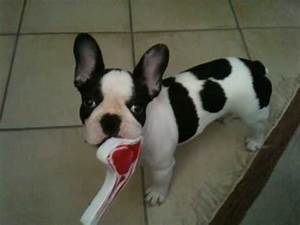
Label: dog